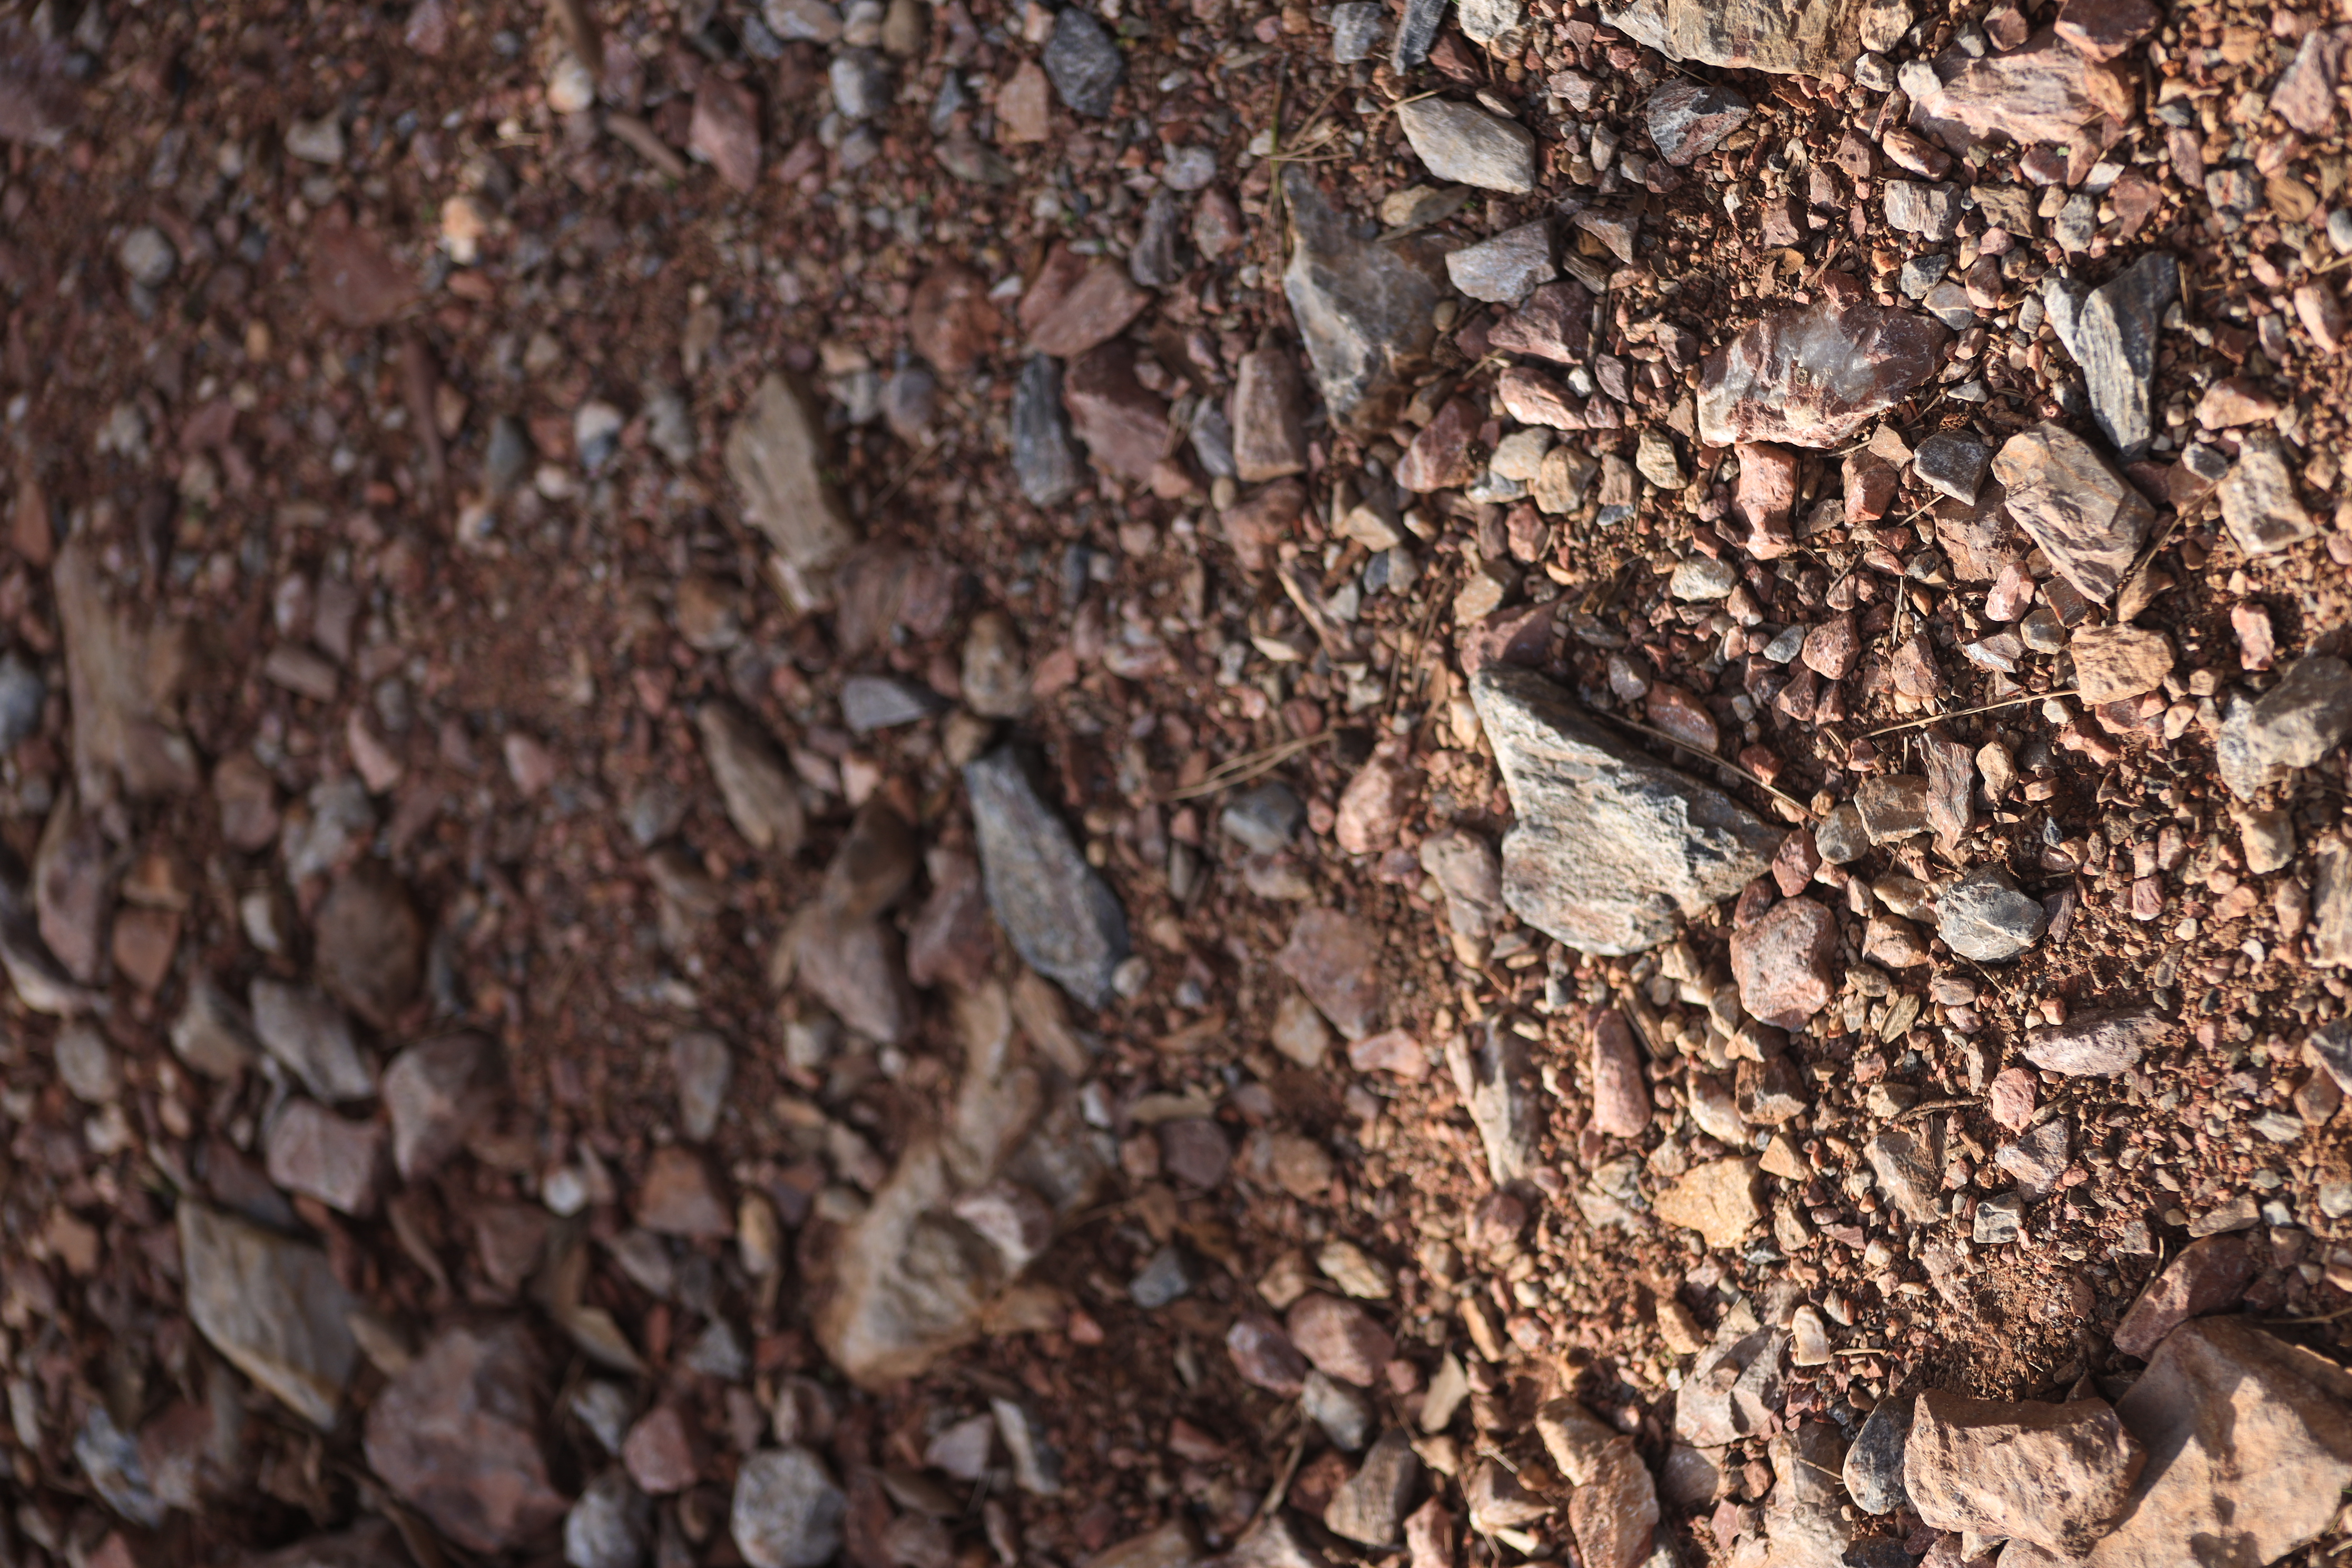
rocks, marble, earth, brown, soil, tree, wood, rock, plant, trunk